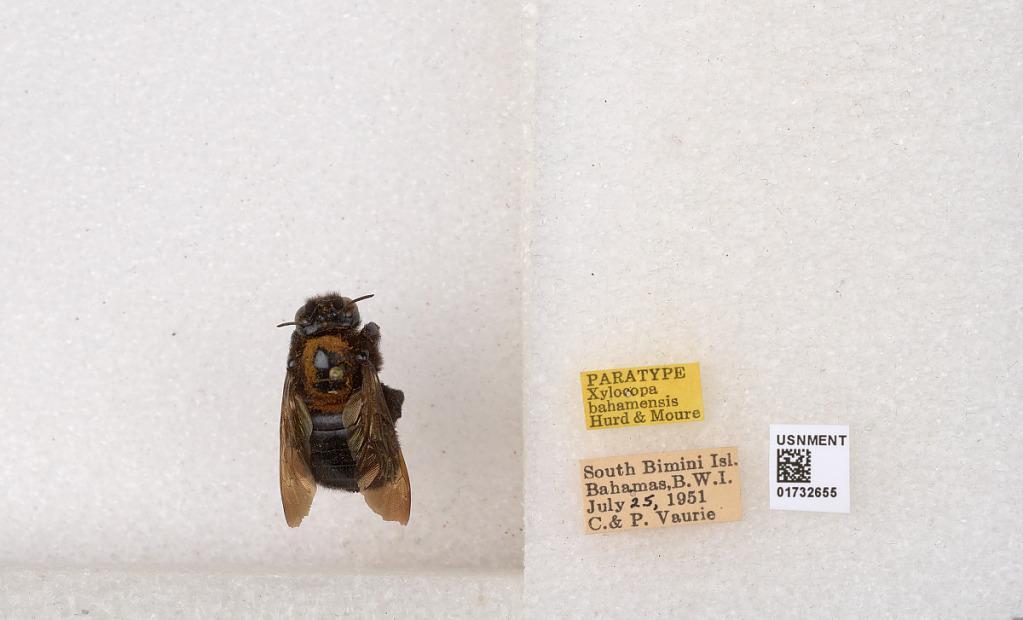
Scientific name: Xylocopa (Neoxylocopa) bahamensis Moure & Hurd
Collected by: C. Vaurie & P. Vaurie
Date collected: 1951-7-25
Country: Bahamas
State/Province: Bimini
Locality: South Bimini Island
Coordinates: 25.4261, -79.2129